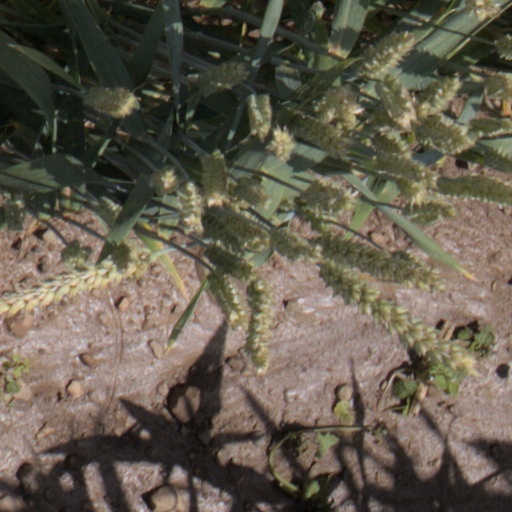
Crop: wheat